Pauline von Metternich

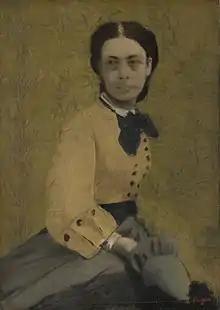
Princess Pauline, portrait by Edgar Degas, around 1865

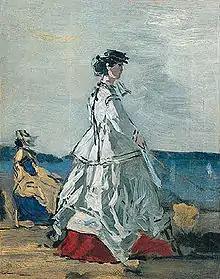
Princess Pauline Metternich on the Beach, painting by Eugène Boudin

Pauline accompanied her husband, an Austrian diplomat, on his missions to the royal Saxon court in Dresden and in 1859 to the imperial French court in Paris, where they lived for more than eleven years until the Franco-Prussian War of 1870/71. She played an important role in the social and cultural life of both Dresden and Paris, and, after 1871, Vienna. Pauline's regular travels between, and extended stays in, Paris and Vienna, permitted her to act as a cross-cultural transmitter of the many trends that interested her in music, political ideas, and sport. She was a close friend and confidante of French Empress Eugénie, and, with her husband, was a prominent personality at the court of Emperor Napoleon III. In 1860 she introduced fashion designer Charles Frederick Worth to the Empress and thus started his rise to fame. She was a leading fashion icon; it was said that she was often the very first one to wear a new fashion, which was secondly adopted by the empress, and then accepted and copied by the rest of high society.